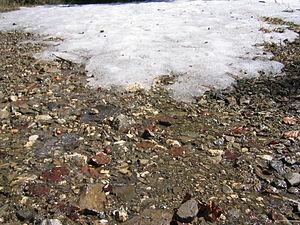
La fonte des neiges
La neige est d'abord une forme de précipitations atmosphériques constituée de particules de glace ramifiées contenant de l'air qui sont la plupart du temps cristallisées et agglomérées en flocons, de structure et d'aspect très variables. Mais cette glace peut aussi être sous forme de grains : neige en grains et neige roulée. Lorsqu'il y a suffisamment de froid et d'humidité dans l'atmosphère, la neige se forme naturellement par condensation solide de la vapeur d'eau à saturation autour des noyaux de congélation. Selon sa structure et le vent, la neige tombe plus ou moins vite vers le sol. Sa formation dans l'atmosphère en réseau ramifié de particules solides distingue la neige d'autres précipitations relativement voisines comme la grêle ou le grésil.